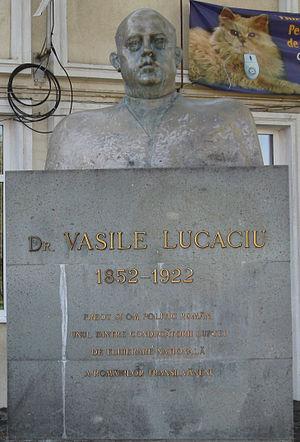
Vasile Lucaciu, né le 21 janvier 1852 à Apa dans le comitat de Szatmáret et décédé le 29 novembre 1922 à Satu Mare en Roumanie, est un prêtre roumain gréco-catholique.